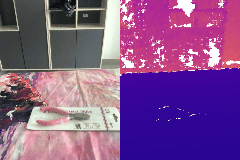
Label: pliers